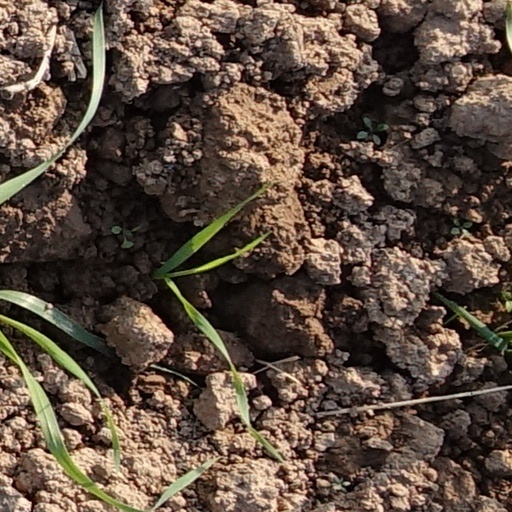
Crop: wheat